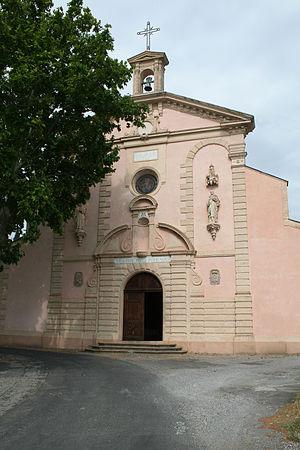
Caux (Hérault) - Chartreuse de Mougères - Église Notre-Dame de Pitié (1645).
Caux est une commune française située dans le département de l'Hérault, en région Occitanie.
La chartreuse Notre-Dame-de-Pitié de Mougères est un ancien monastère de chartreux situé à côté de Caux dans l'Hérault à 7 kilomètres au nord-ouest de Pézenas.